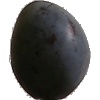
Label: Plum 3